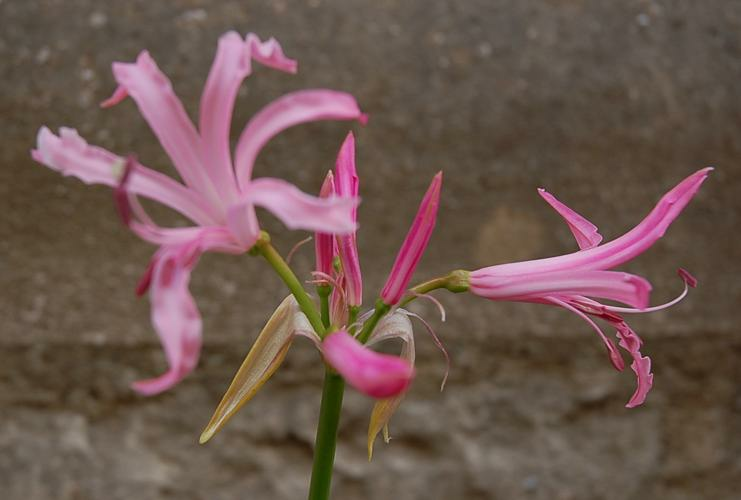
Flower: cape flower